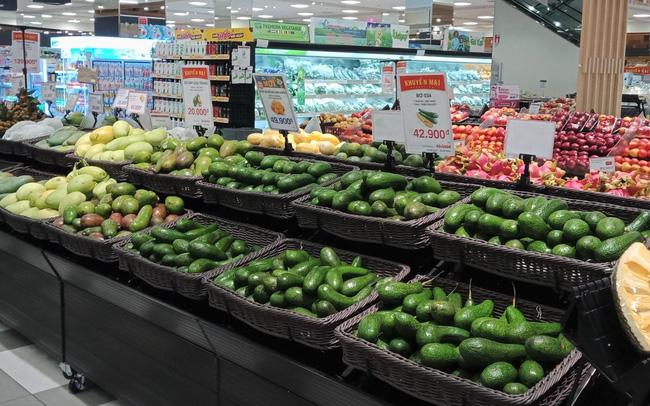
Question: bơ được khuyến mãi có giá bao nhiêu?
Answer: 42 900 đồng